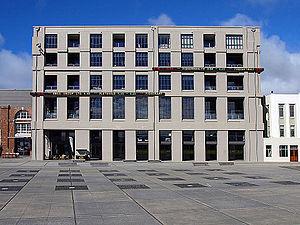
Le New Zealand Exchange est la bourse de Nouvelle-Zélande. Basée à Wellington, elle regroupe les principales capitalisations boursières du pays. Elle est présente notamment dans la cotation et la finance liée aux matières premières agricoles en Nouvelle-Zélande et en Australie.